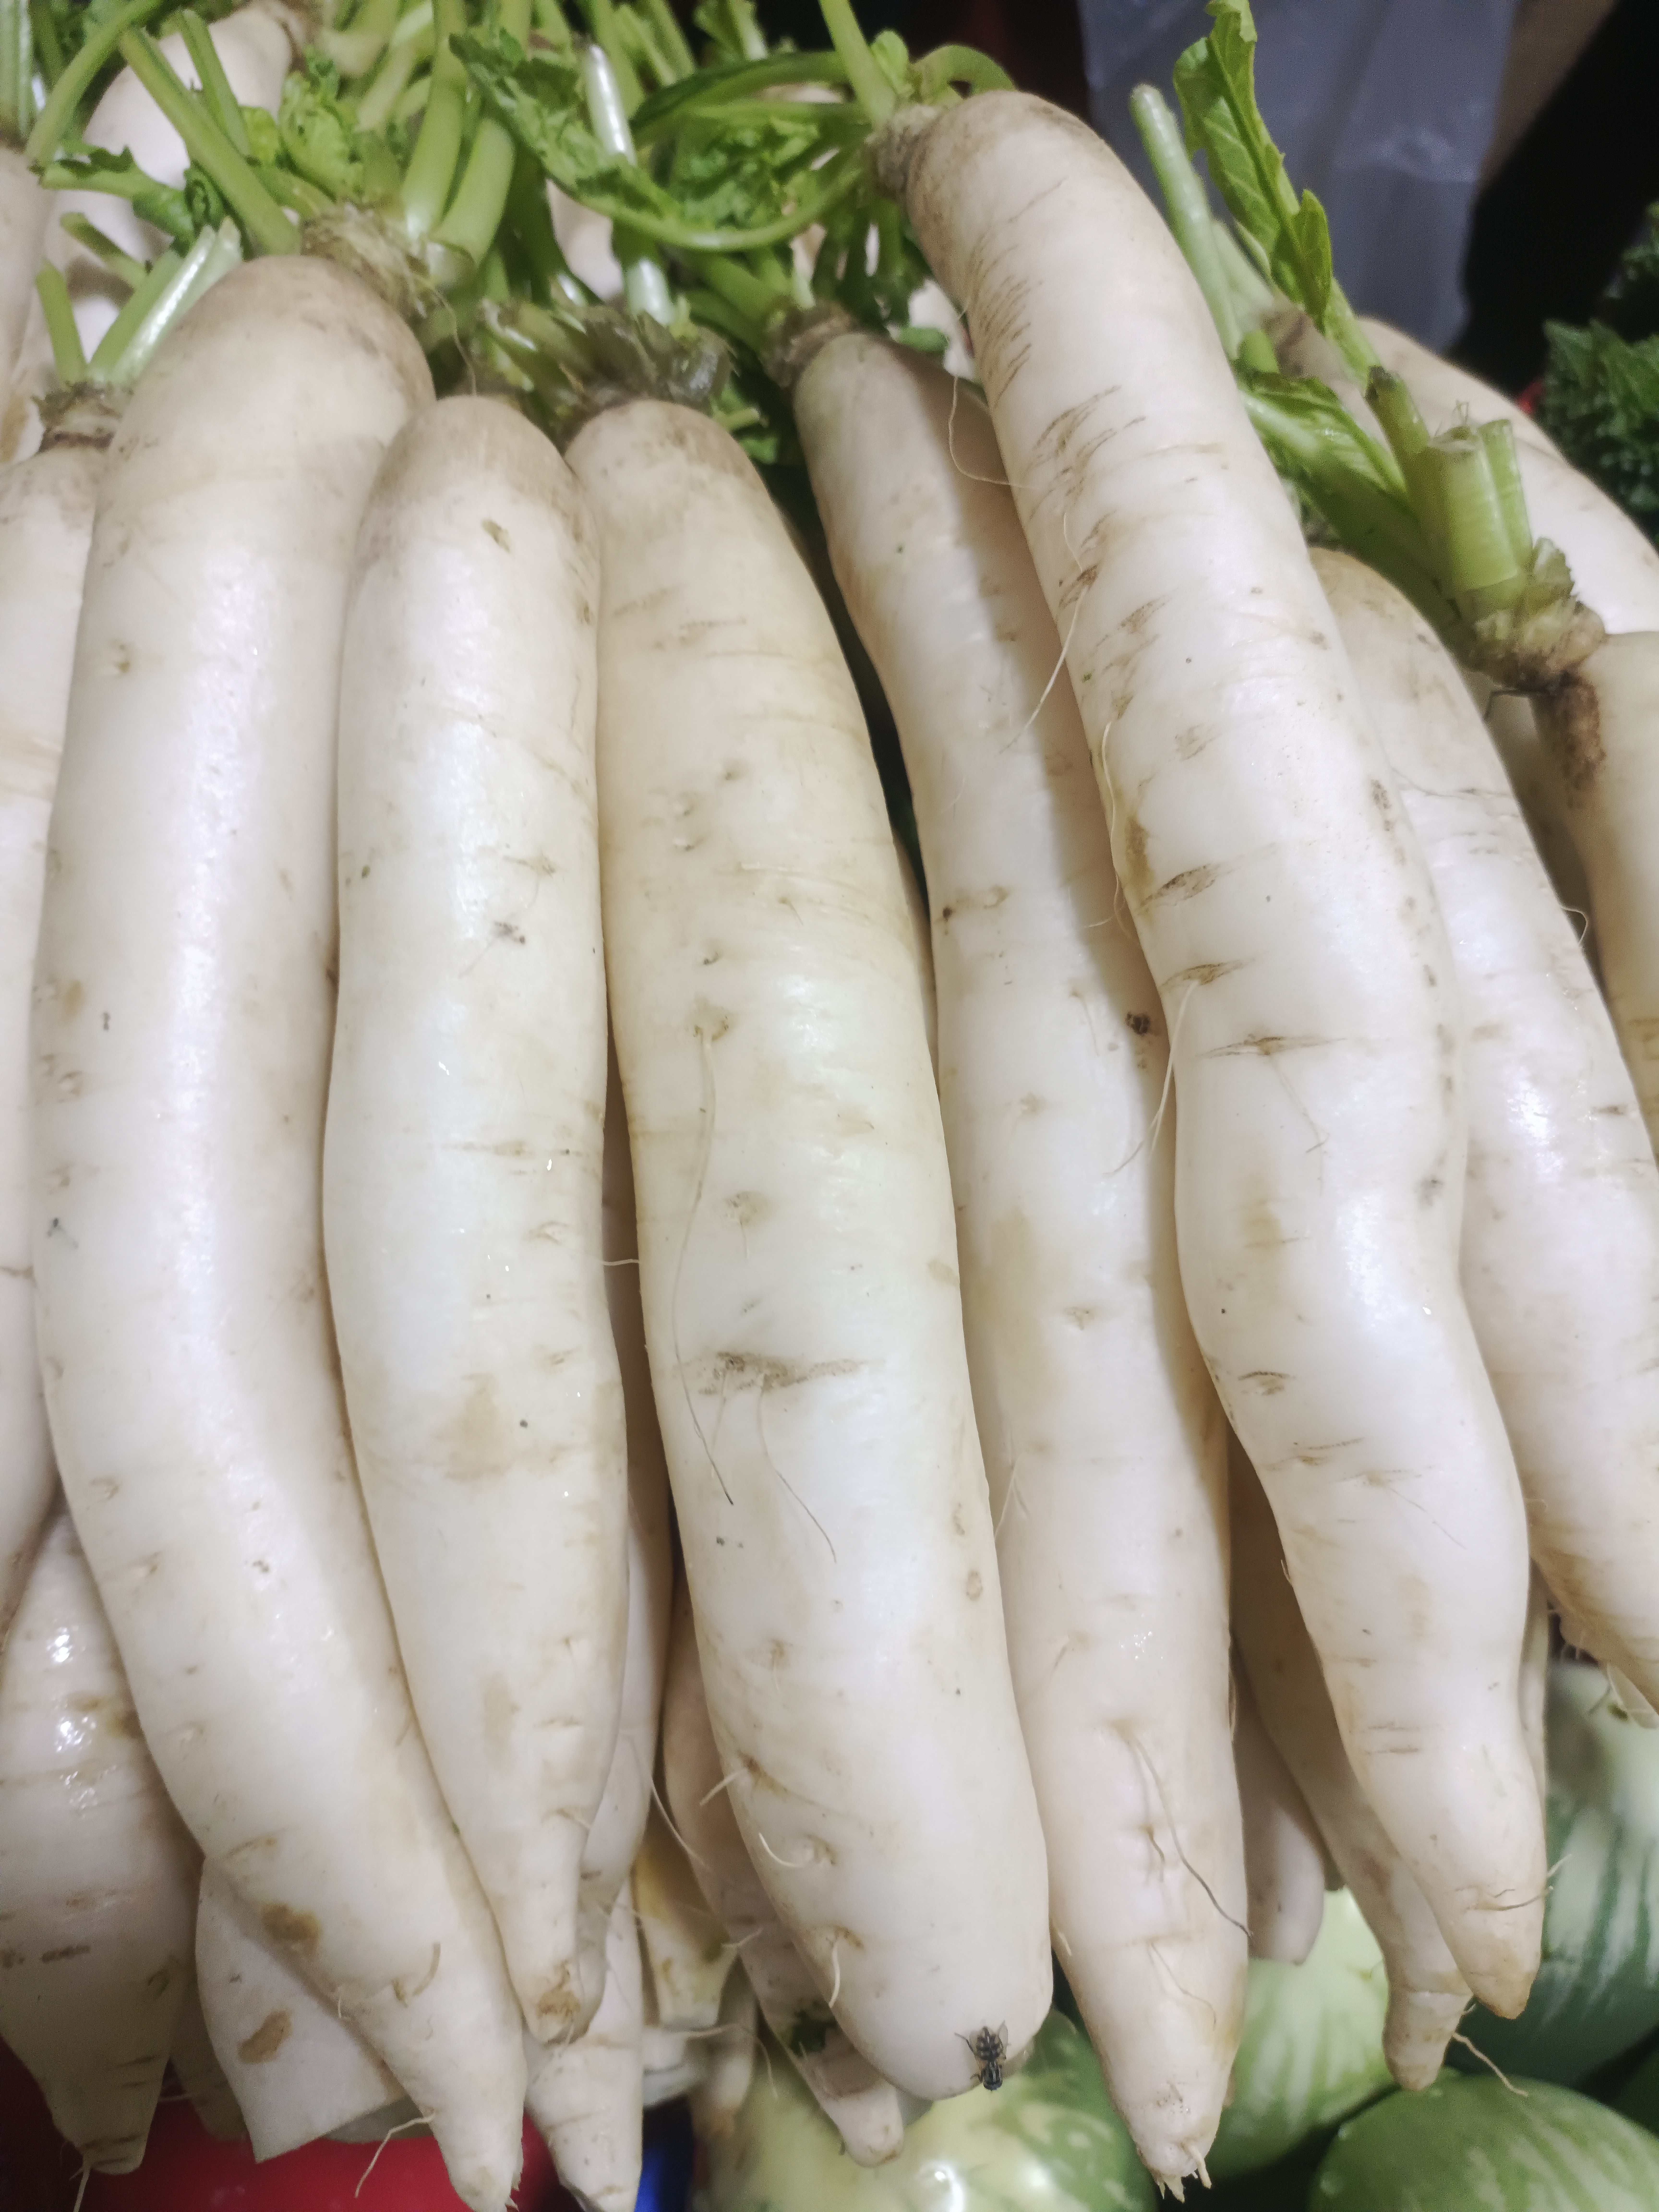
Label: Raphanus sativus